Sodwana Bay

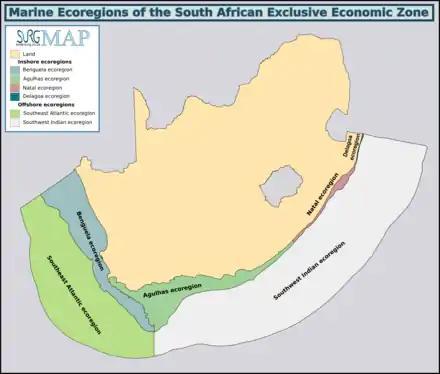
Sodwana is in the Delagoa coastal ecoregion

The inshore waters of Sodwana Bay are in the Delagoa coastal marine ecoregion.